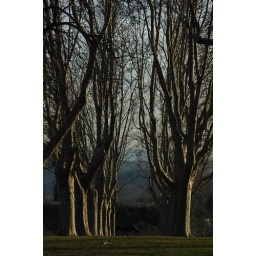
A dog playing fetch in a stand of trees at the Fondation du Vaserely Museum